Kloten Balsberg railway station

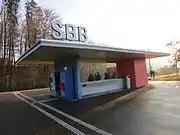
Shelter at the station in 2013

Kloten Balsberg is a railway station in the municipality of Kloten, in the Swiss canton of Zurich. It lies within fare zone 121 of the Zürcher Verkehrsverbund (ZVV). The station is located on a variant of the multi-stranded Zurich–Winterthur railway line and is served by S-Bahn line S7. It is an interchange point between the Zurich S-Bahn and the Stadtbahn Glattal light rail system.